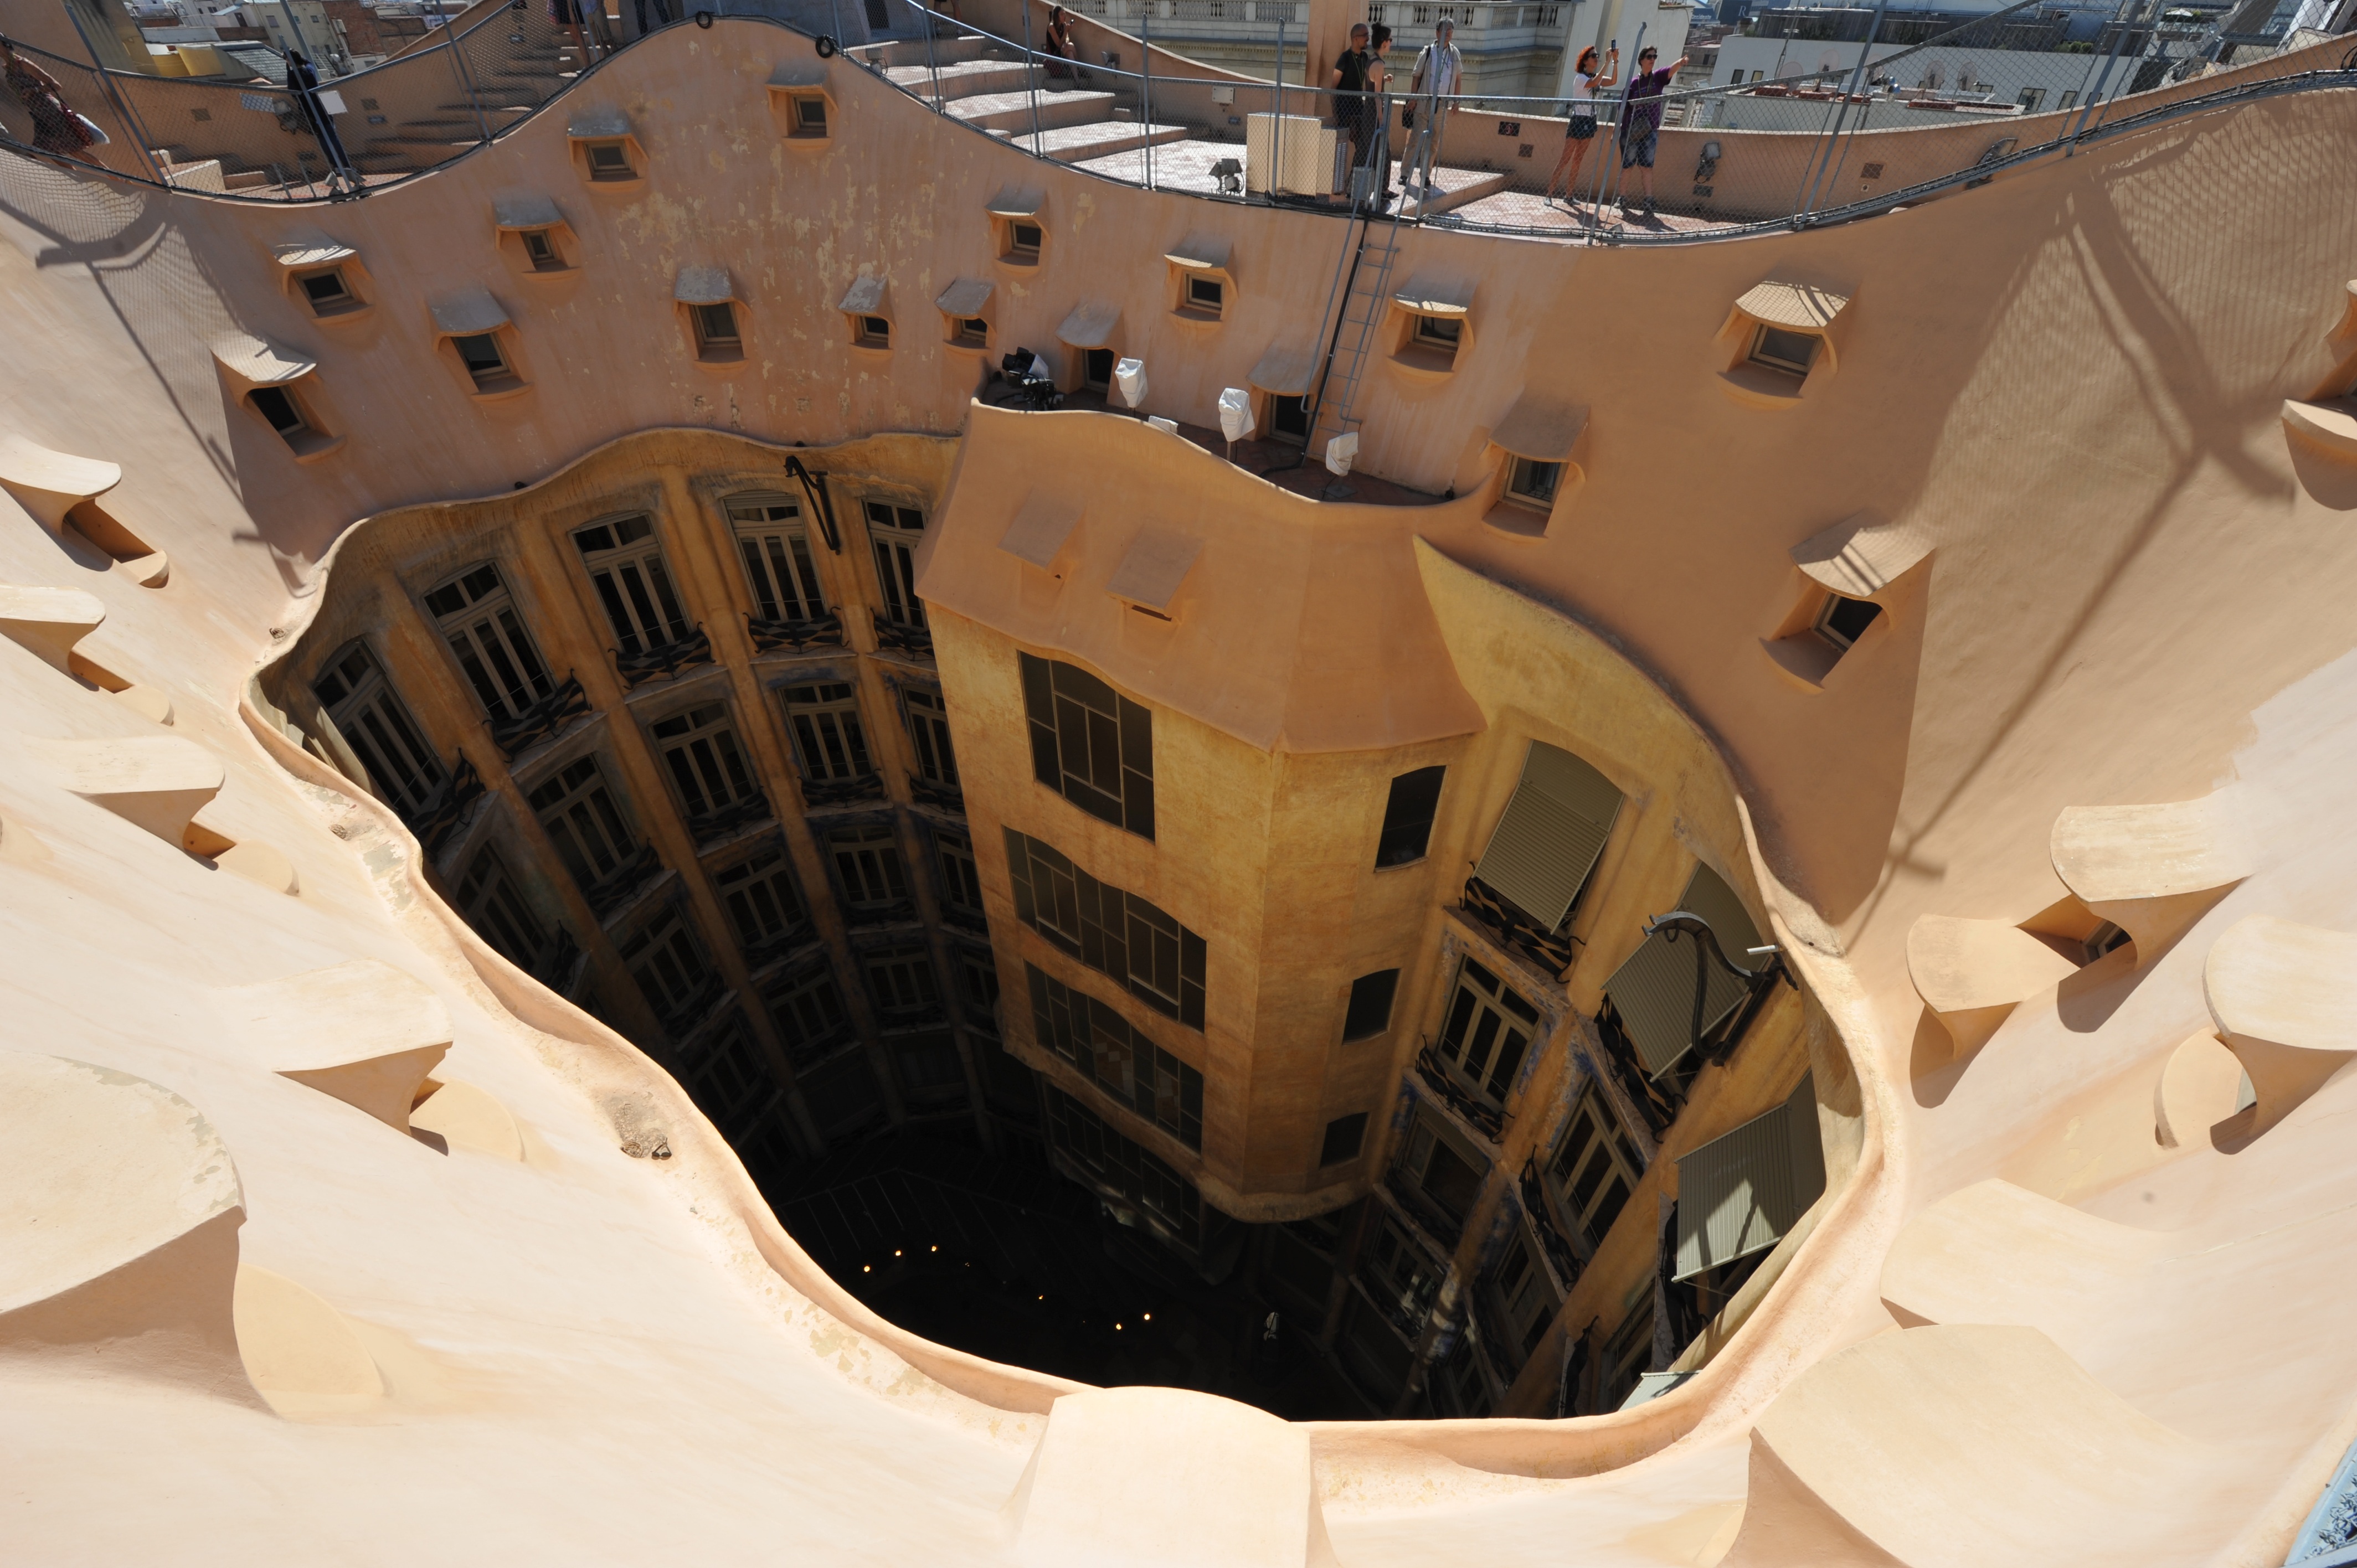
architecture, building, barcelona, sculpture, spain, terrace, gaudi, pedrera, casa mila